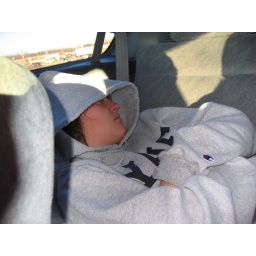
Asleep in car coming home